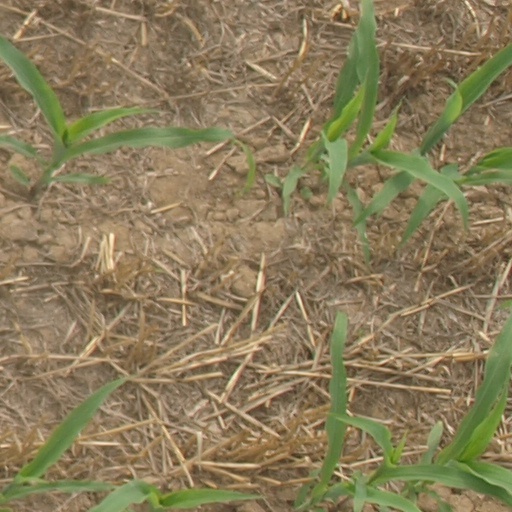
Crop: maize; corn